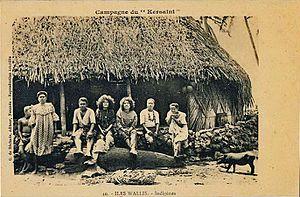
Un groupe de wallisiens à Wallis, devant leur fale (case). Un panier est visible au premier plan, un cochon sur le côté. Photo prise au début du XXème siècle (1907-1919) par les marins du Kersant, navire français affecté dans le Pacifique.
L'histoire de Wallis-et-Futuna fait partie intégrante de celle de l'Océanie. Peuplées aux environs du Iᵉʳ millénaire av. J.-C. par des austronésiens de la civilisation lapita, les îles 'Uvea et Futuna font ensuite partie de la Polynésie ancestrale jusqu'aux premiers siècles après J.C. : il s'agit du foyer originel des polynésiens, qui partagent une langue et une culture commune. Par la suite, une différenciation s'opère entre ces îles : chacune d'entre elles développe une langue, une culture et une organisation sociale spécifique, tout en restant intégrées au sein d'un grand réseau insulaire avec les archipels voisins. Wallis est conquise par les Tongiens, qui laissent une influence durable dans la société wallisienne, tandis que Futuna, plus isolée, résiste mieux aux envahisseurs tongiens et préserve ses relations avec Samoa.